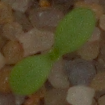
Label: scentless_mayweed